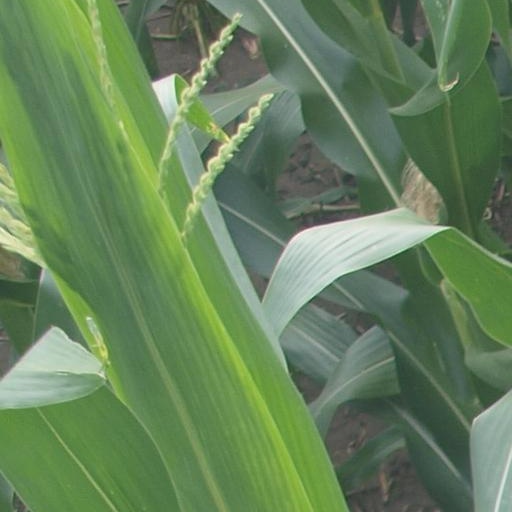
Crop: maize; corn